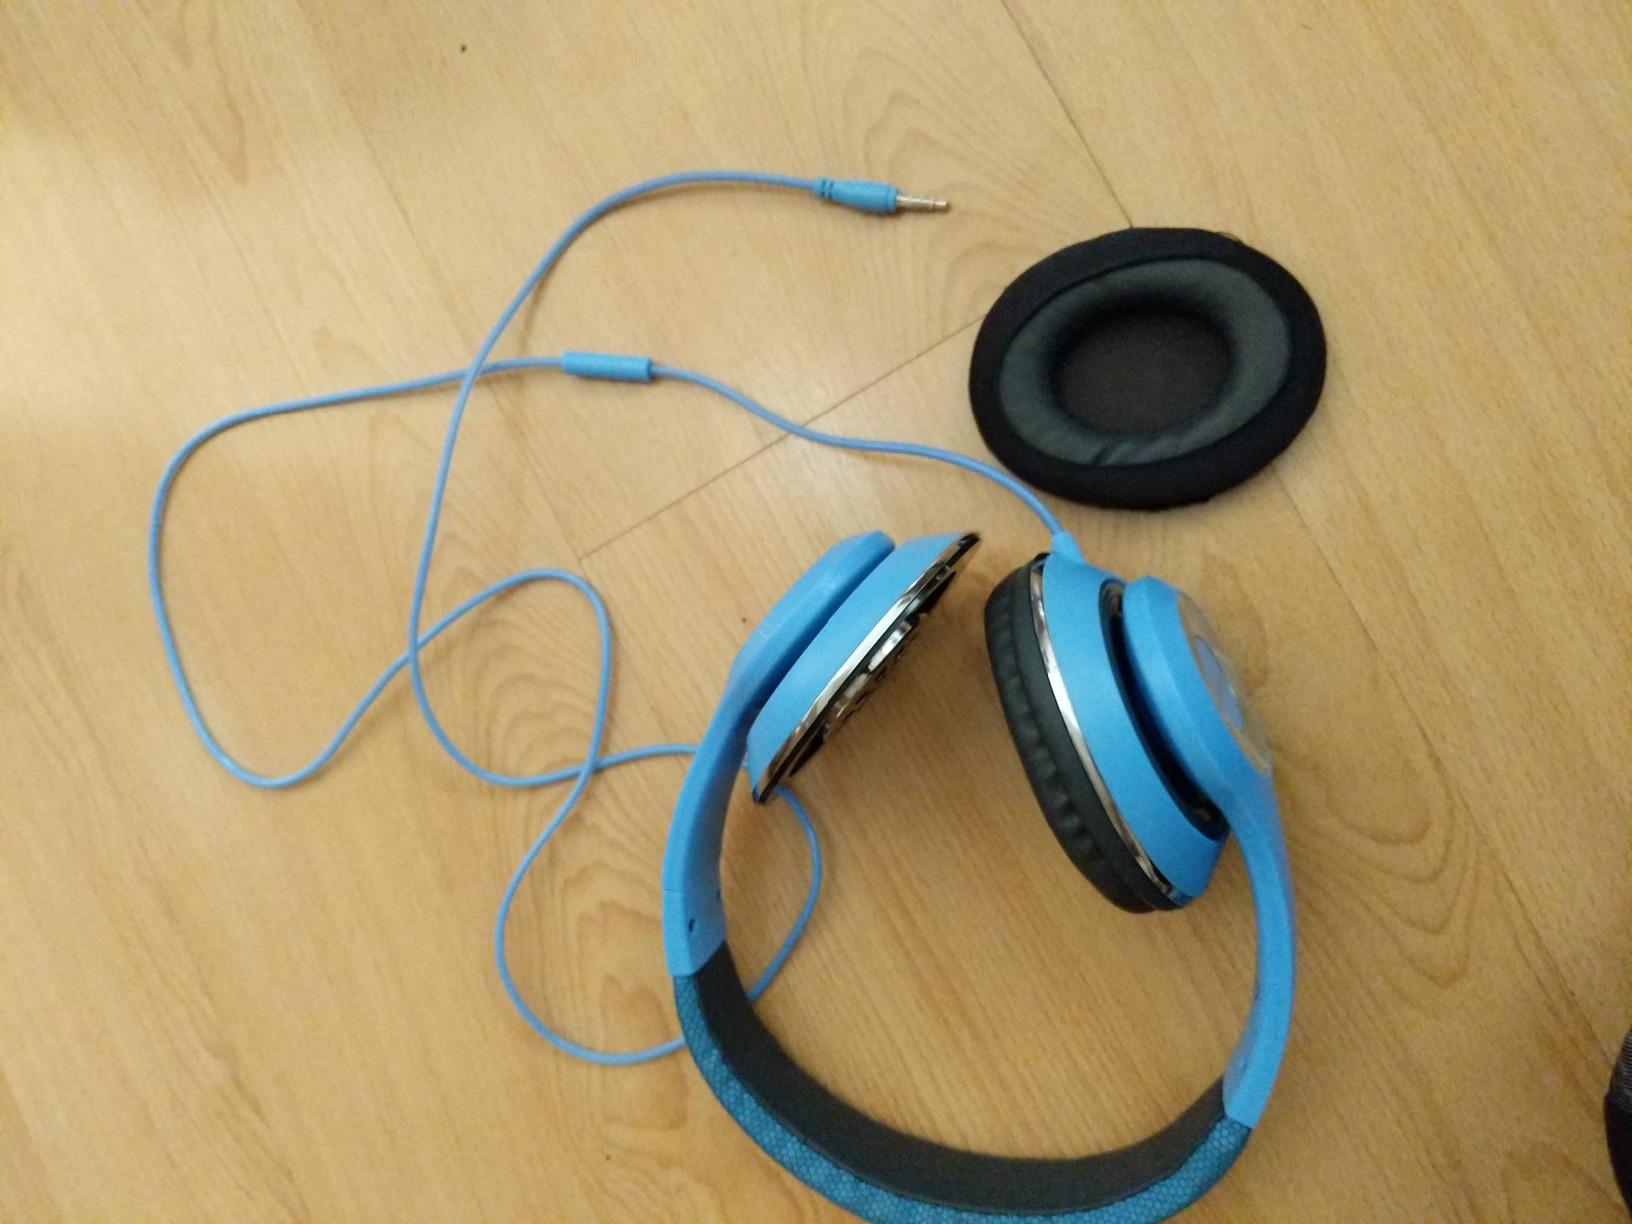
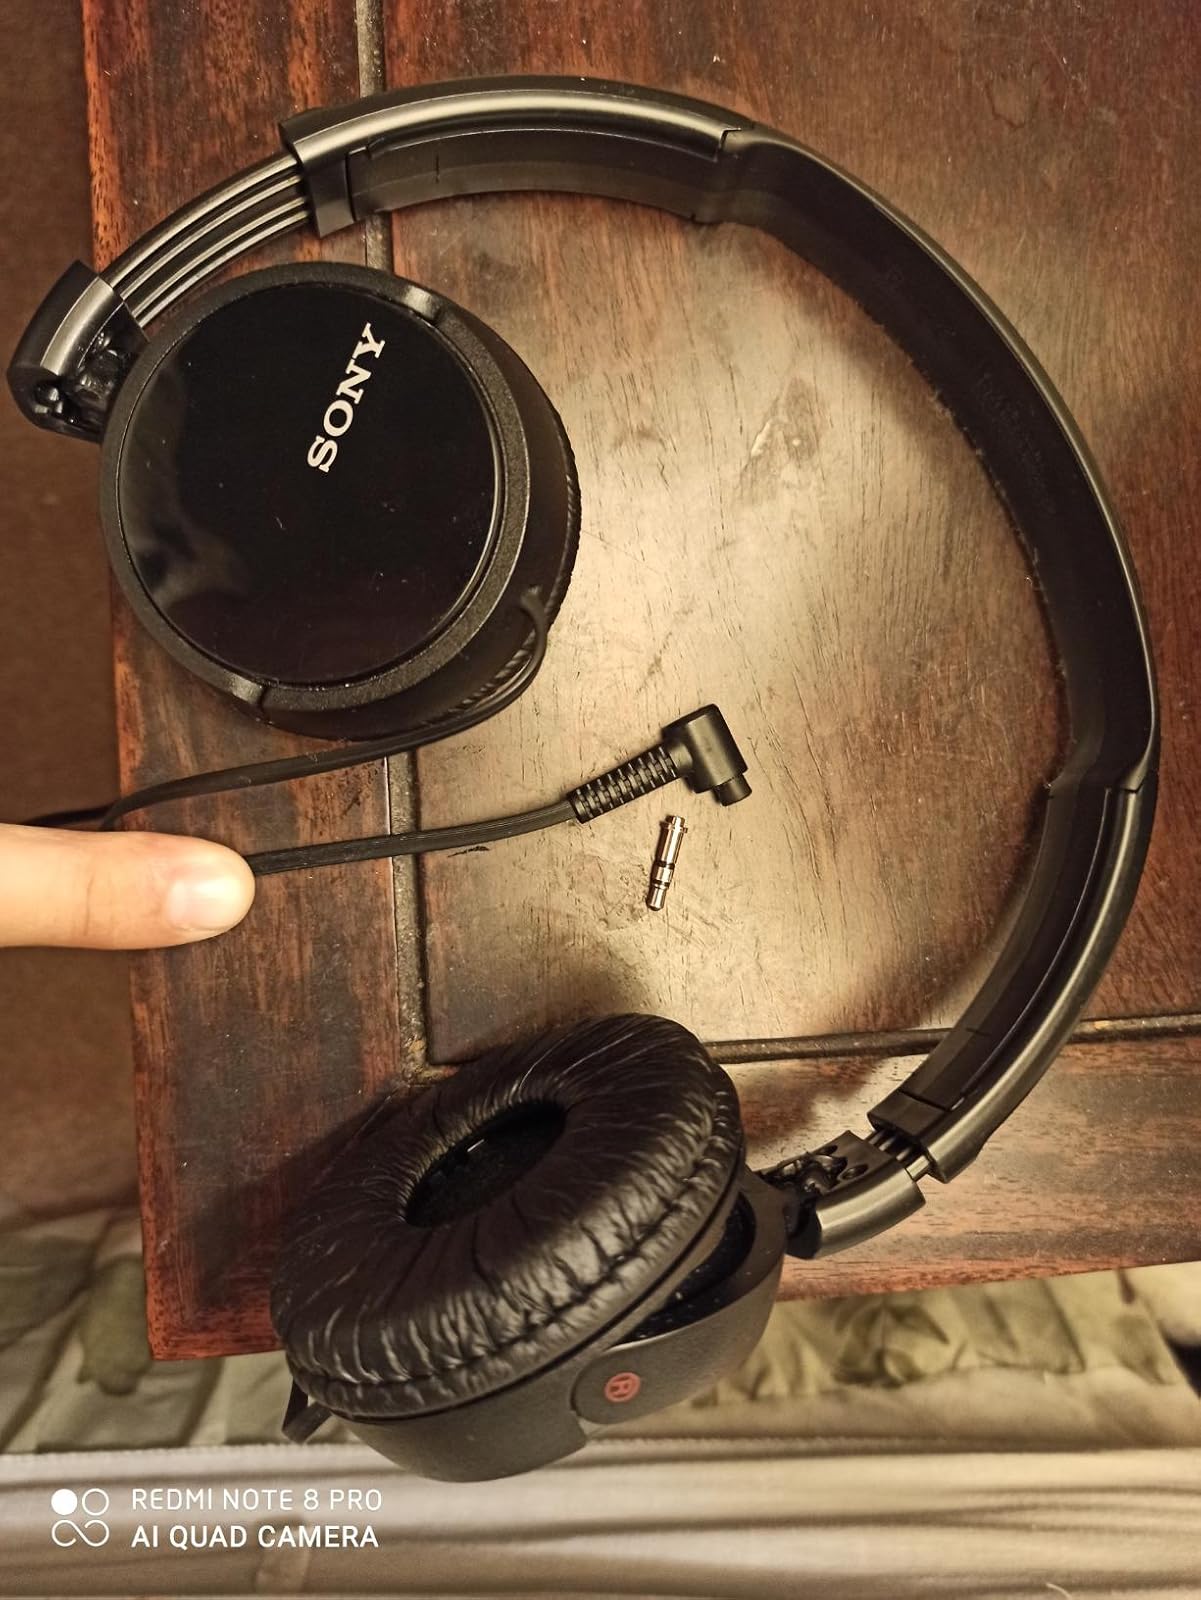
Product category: headphones
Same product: no